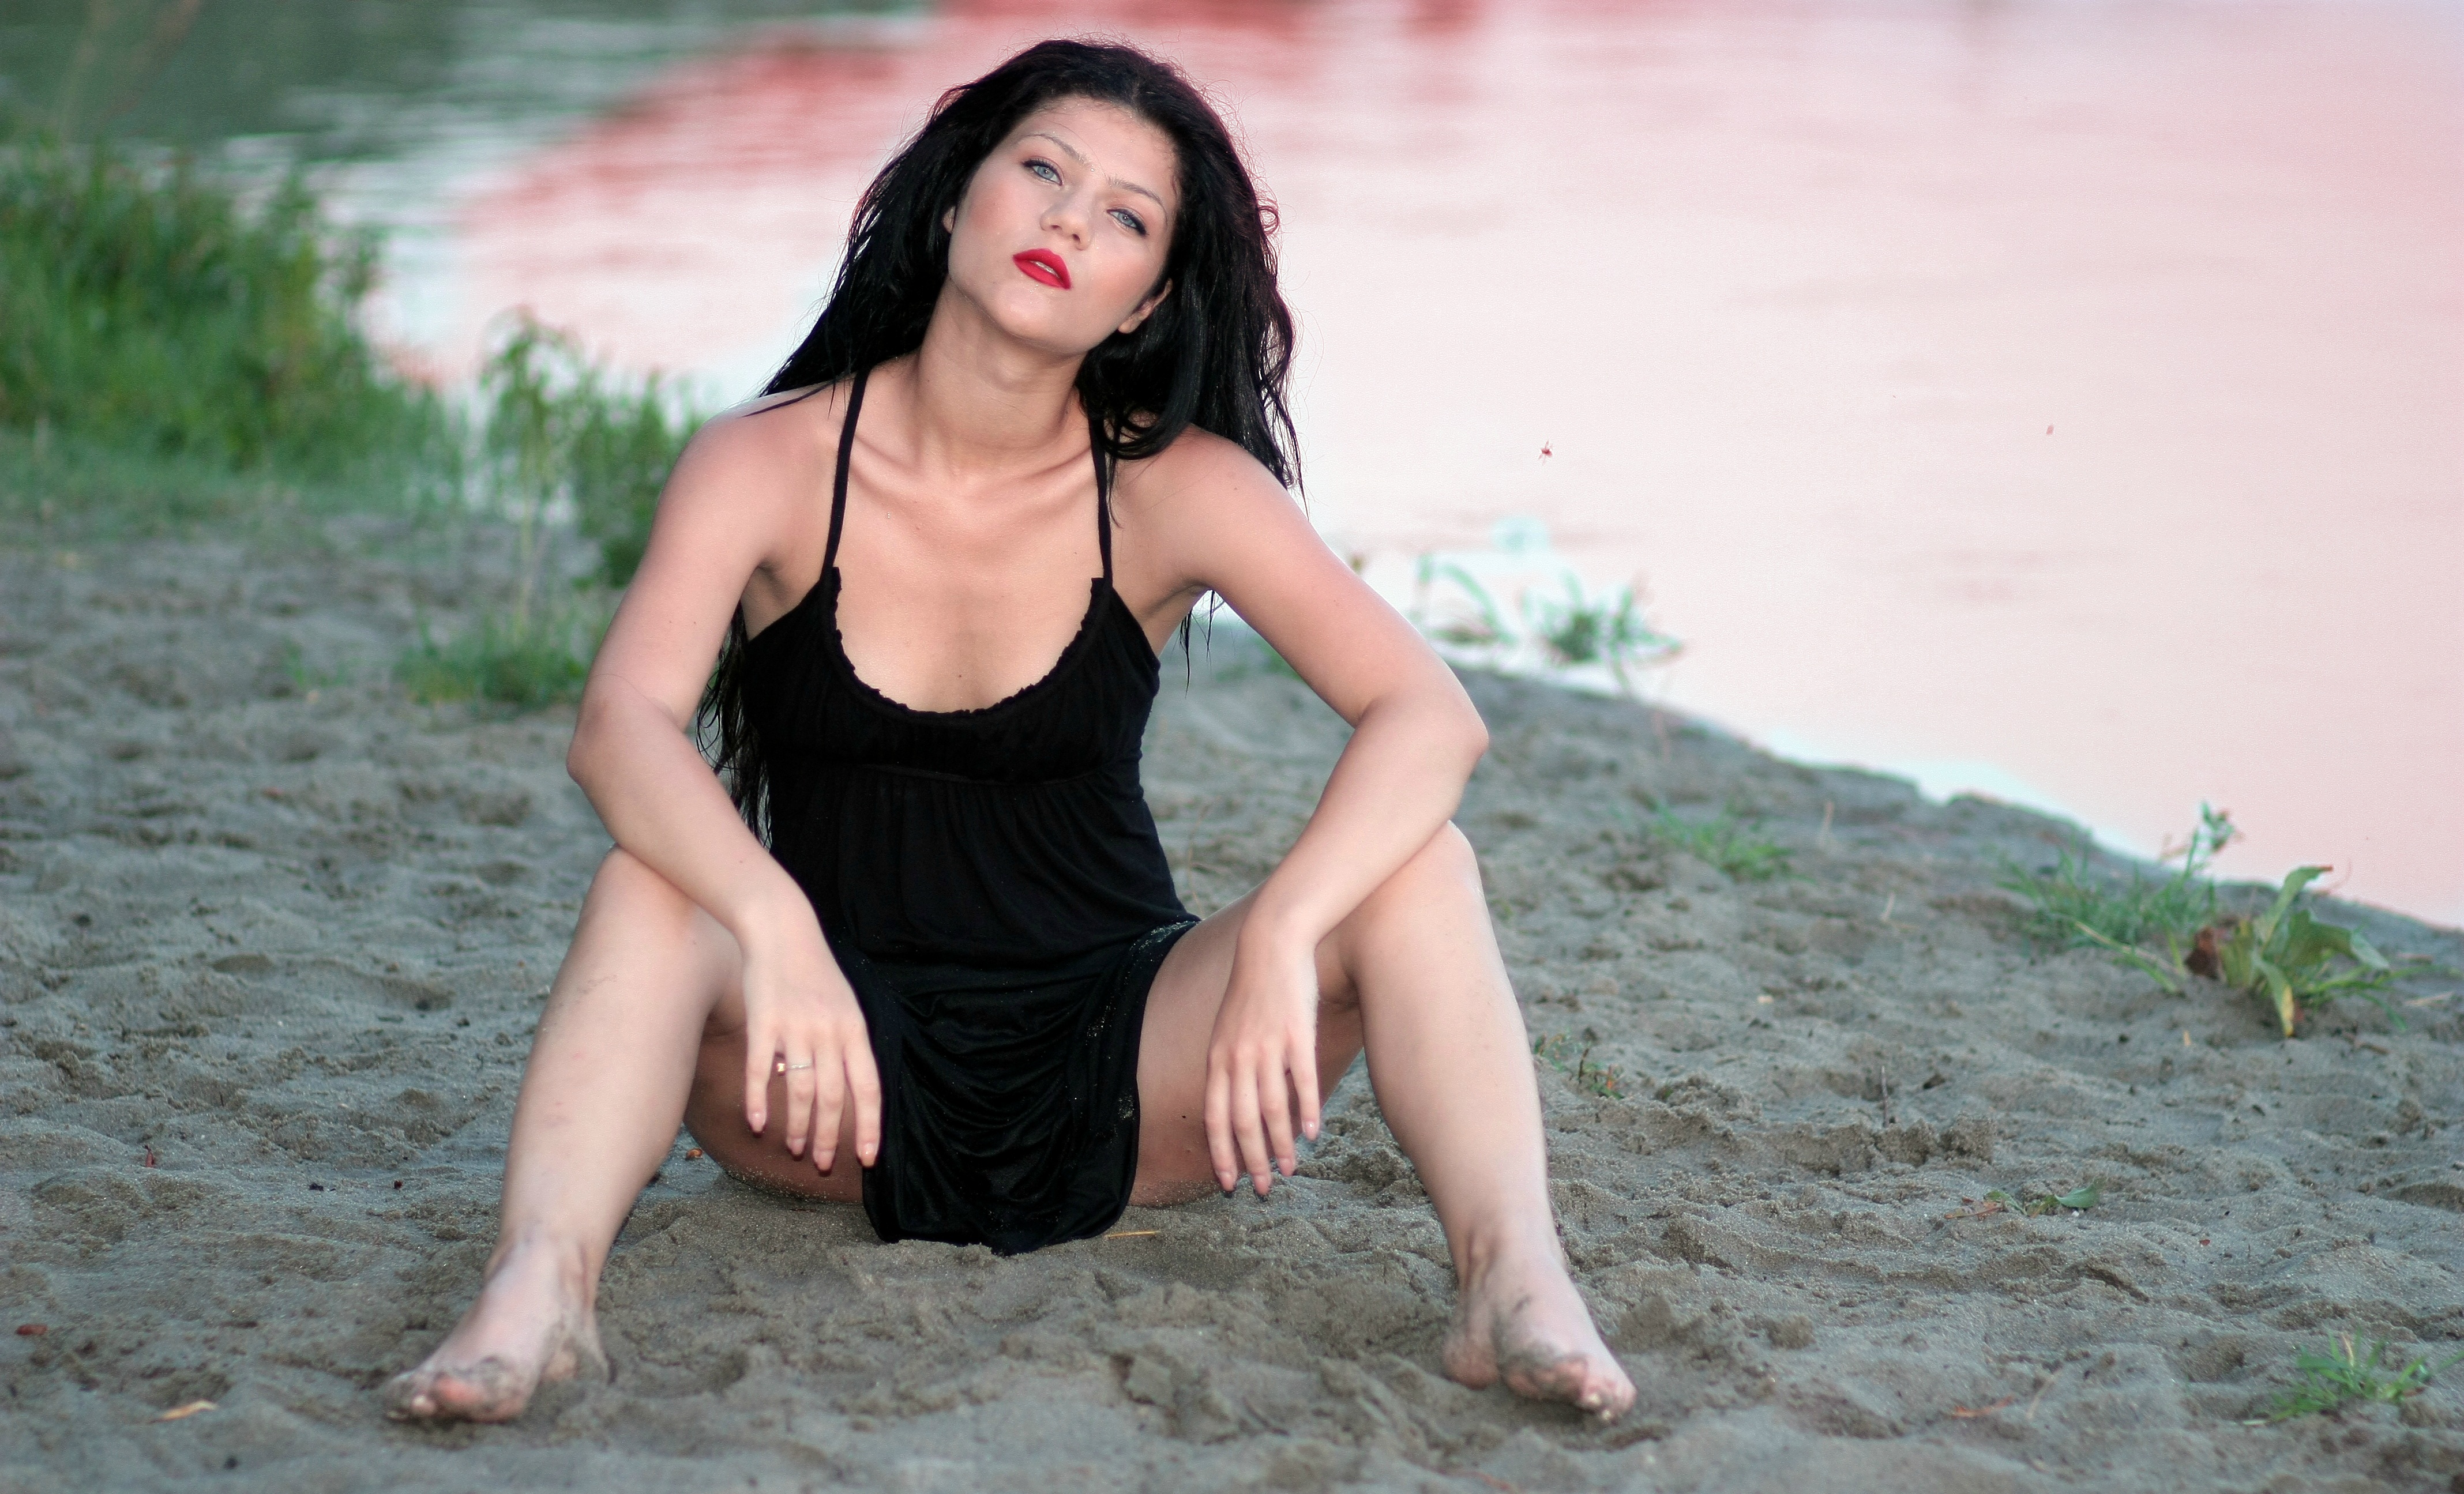
hand, beach, water, person, girl, woman, hair, photography, trunk, wild, leg, model, sitting, fashion, clothing, lady, hairstyle, swimwear, long hair, human body, black hair, thigh, skin, beauty, image, sensual, blue eyes, abdomen, photo shoot, portrait photography, human positions, art model, supermodel